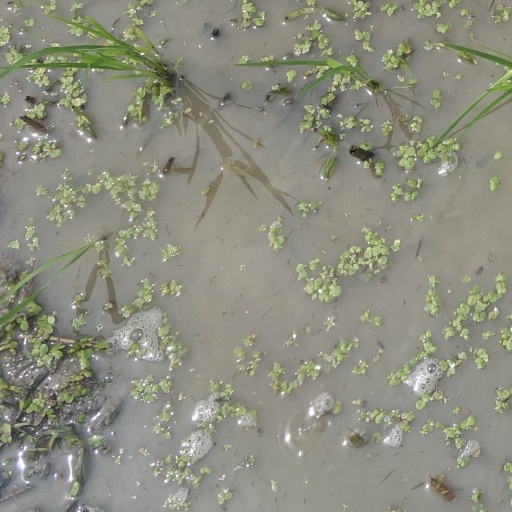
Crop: rice